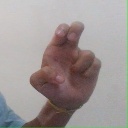
अक्षर: अ